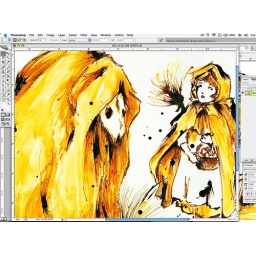
He put on shoes and after that. He even brushed and curled his hair. Then sat himself in Grandma's chair